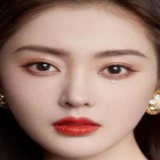
diễn viên Trương Thiên Ái